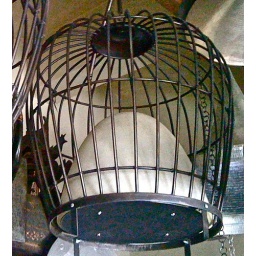
Item-023dJavanese style floor lamp in copperUSD 350Size: height 45cm diameter 40cm